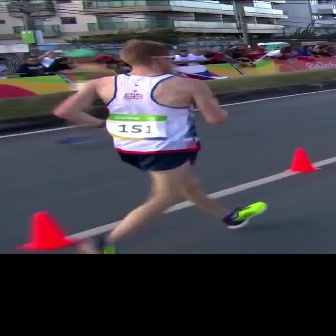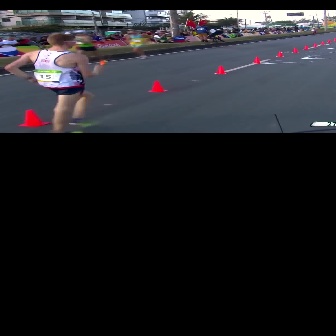
  Please identify the target specified by the bounding box [51,40,265,253] in the first image and locate it in the second image. Return the coordinates in [x_min,y_min,x_max,y_max] format.
Answer: [3,33,101,132]